Sebecus

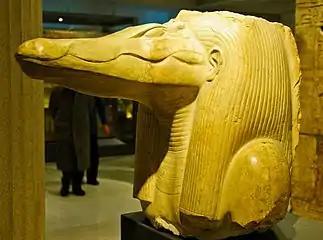
Bust of Sobek, the ancient Egyptian crocodile god and the namesake of "Sebecus"

The name "Sebecus" is a Latinisation of Sobek (also called Sebek), the crocodile god of ancient Egypt. Sebek was considered an alternative to the Greek χάμψα, or "champsa" in crocodilian nomenclature (the Greek historian Herodotus claimed that champsa was the Egyptian word for crocodile). The specific name "icaeorhinus" of the type species is derived from the Greek words εικαίοs and ῥῑνός. Εικαίοs means "random" or "not according to plan" and ῥῑνός means "nose", in reference to the animal's unusually deep snout.